Francisco Lindor

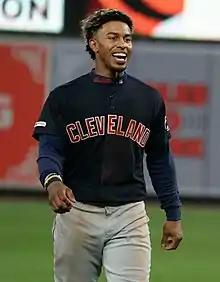
Lindor with the Indians in 2019

On April 26, 2019, Lindor hit two home runs to lead the Indians to a 6–3 victory over the Houston Astros. They were the 100th and 101st home runs of his career, and it was the ninth multi-home run game of his career. After the season Lindor was again an All-Star and won his second Gold Glove Award at shortstop. He played in 143 games for Cleveland, batting .284/.335/.518 with 32 home runs, 22 stolen bases, and 74 RBI. He finished fifteenth in MVP voting.